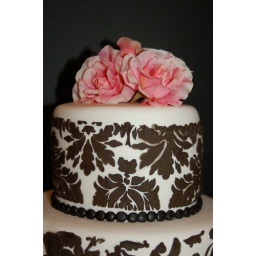
White fondant wedding cake with black damask stencil design by Sweet Cakes of San Diego